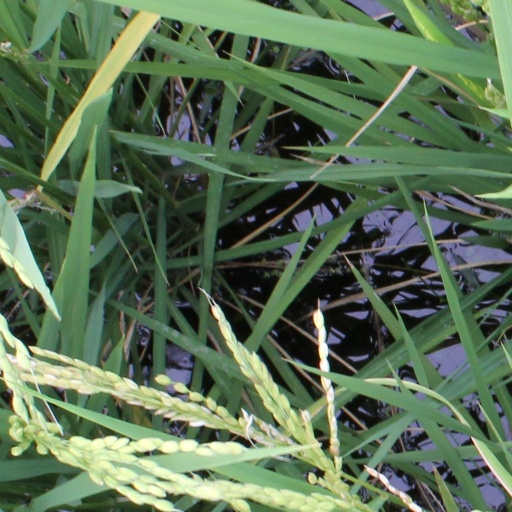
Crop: rice